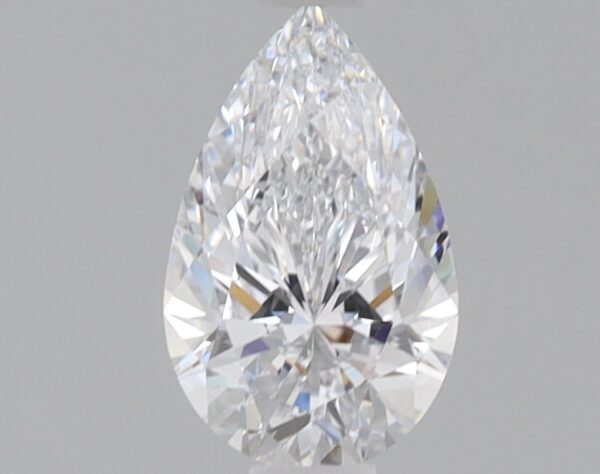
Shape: pear
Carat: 0.72
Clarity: VS1
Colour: E
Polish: EX
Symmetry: EX
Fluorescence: NONE
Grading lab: IGI
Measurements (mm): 7.96 x 4.97 x 3.16